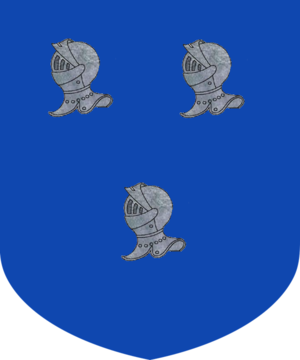
La famille Antelmi est une famille patricienne originaire de Toscane ou de Lodi, selon les sources. Elle passa par Crémone, où le comte Antelmi fut élu podestat pour aller s'établir à Venise. Un Bonifacio y fut élu grand chancelier en 1605. Le 27 septembre 1646, elle entra dans la noblesse dominante, par la voie de la contribution ordinaire pour les besoins de l'État.